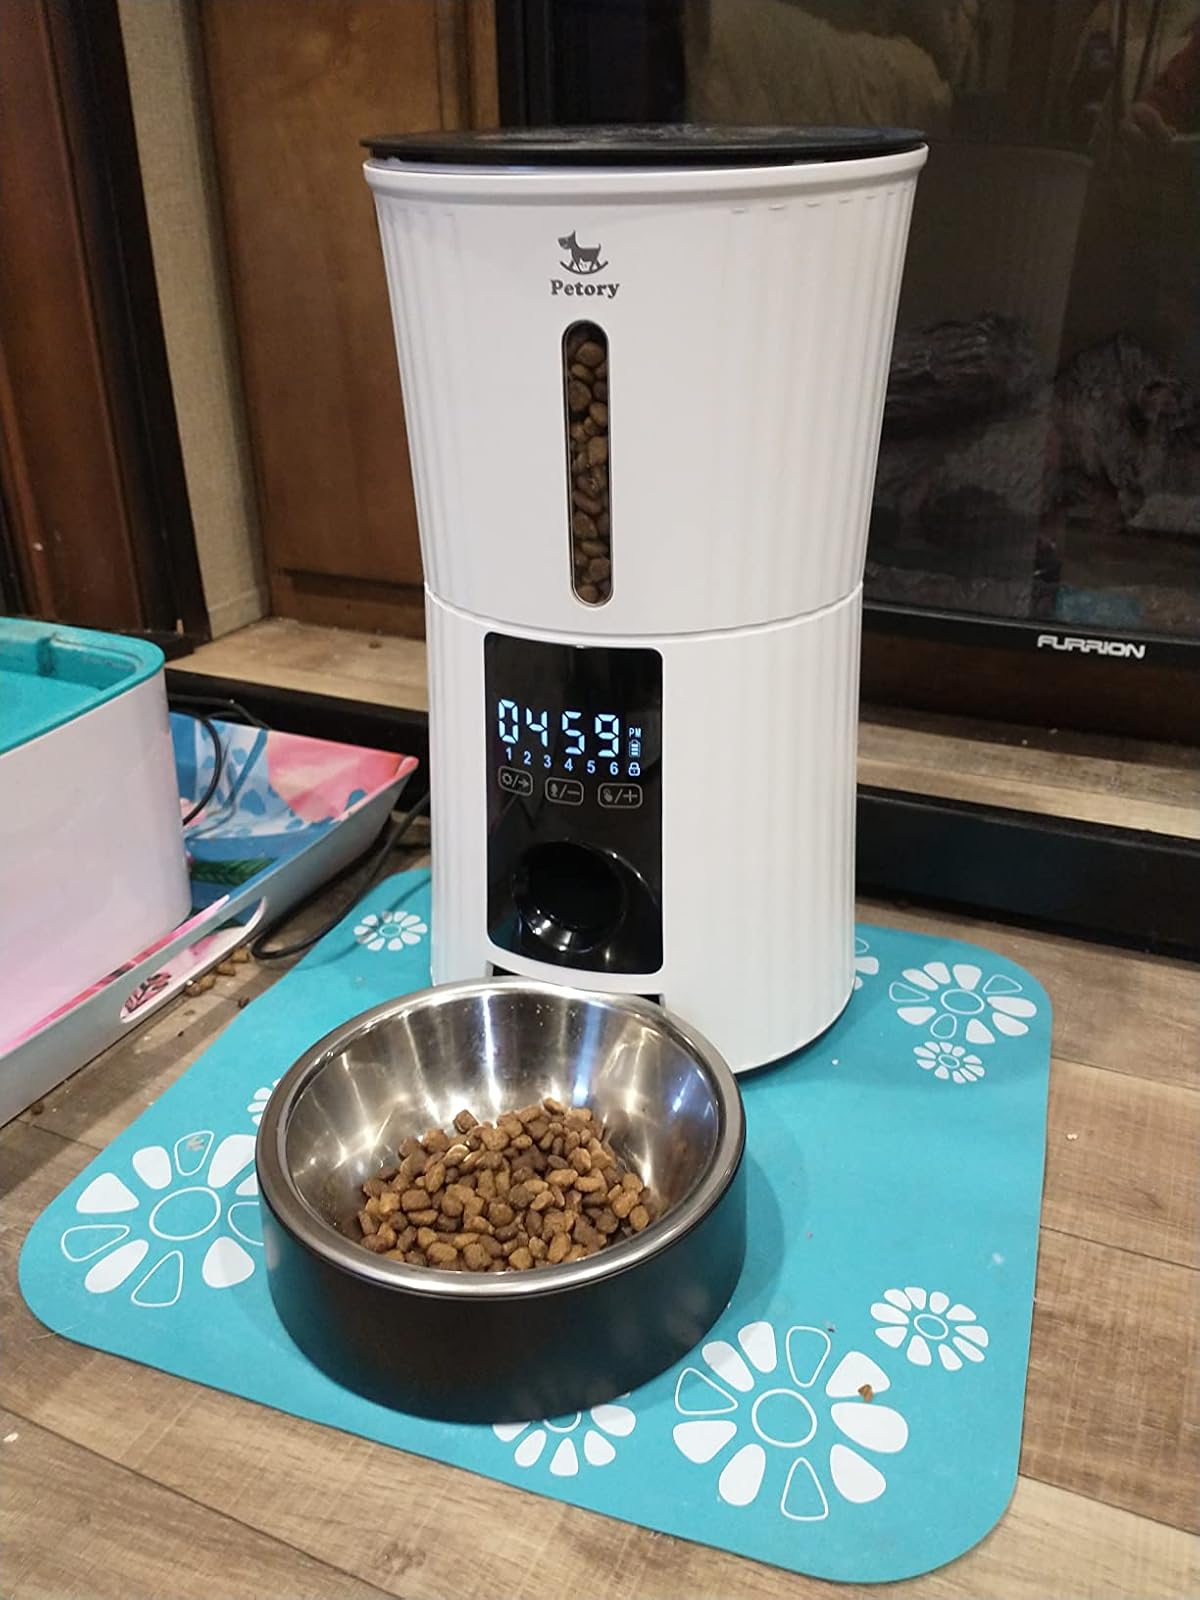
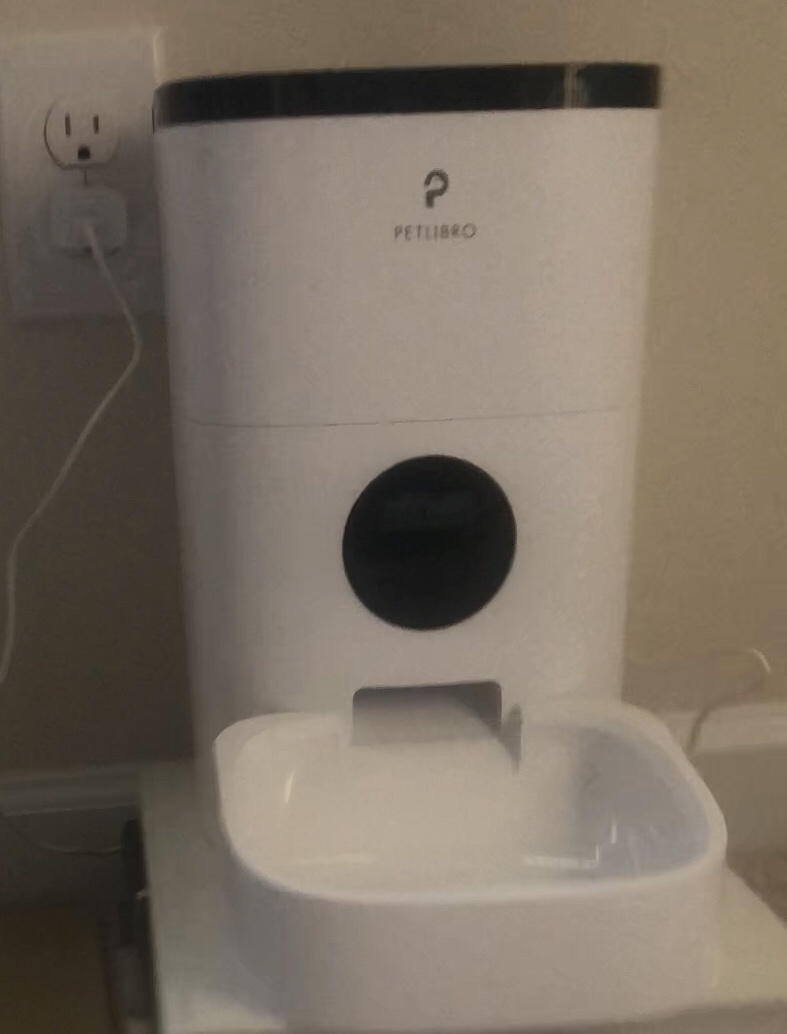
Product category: items_feeder
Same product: no